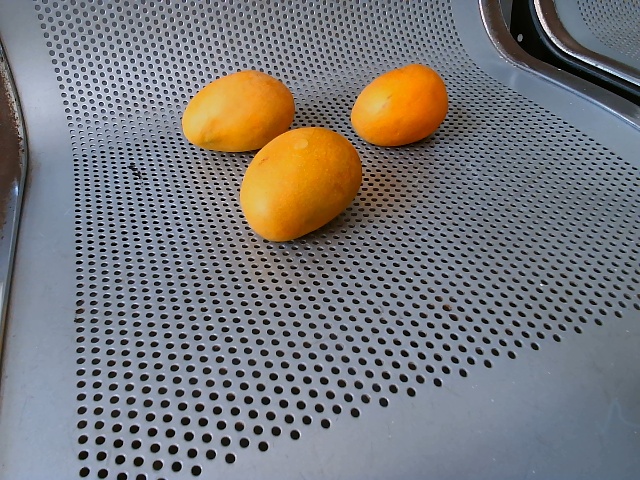
Label: Ripe_Mango